Slavery in Yemen

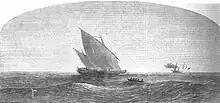
Capture of a slave dhow by HMS "Penguin" off the Gulf of Aden

The Red Sea slave trade appears to have been established at least in the 1st-century, when enslaved Africans from the Horn of Africa were trafficked across the Red Sea to Arabia and Yemen.